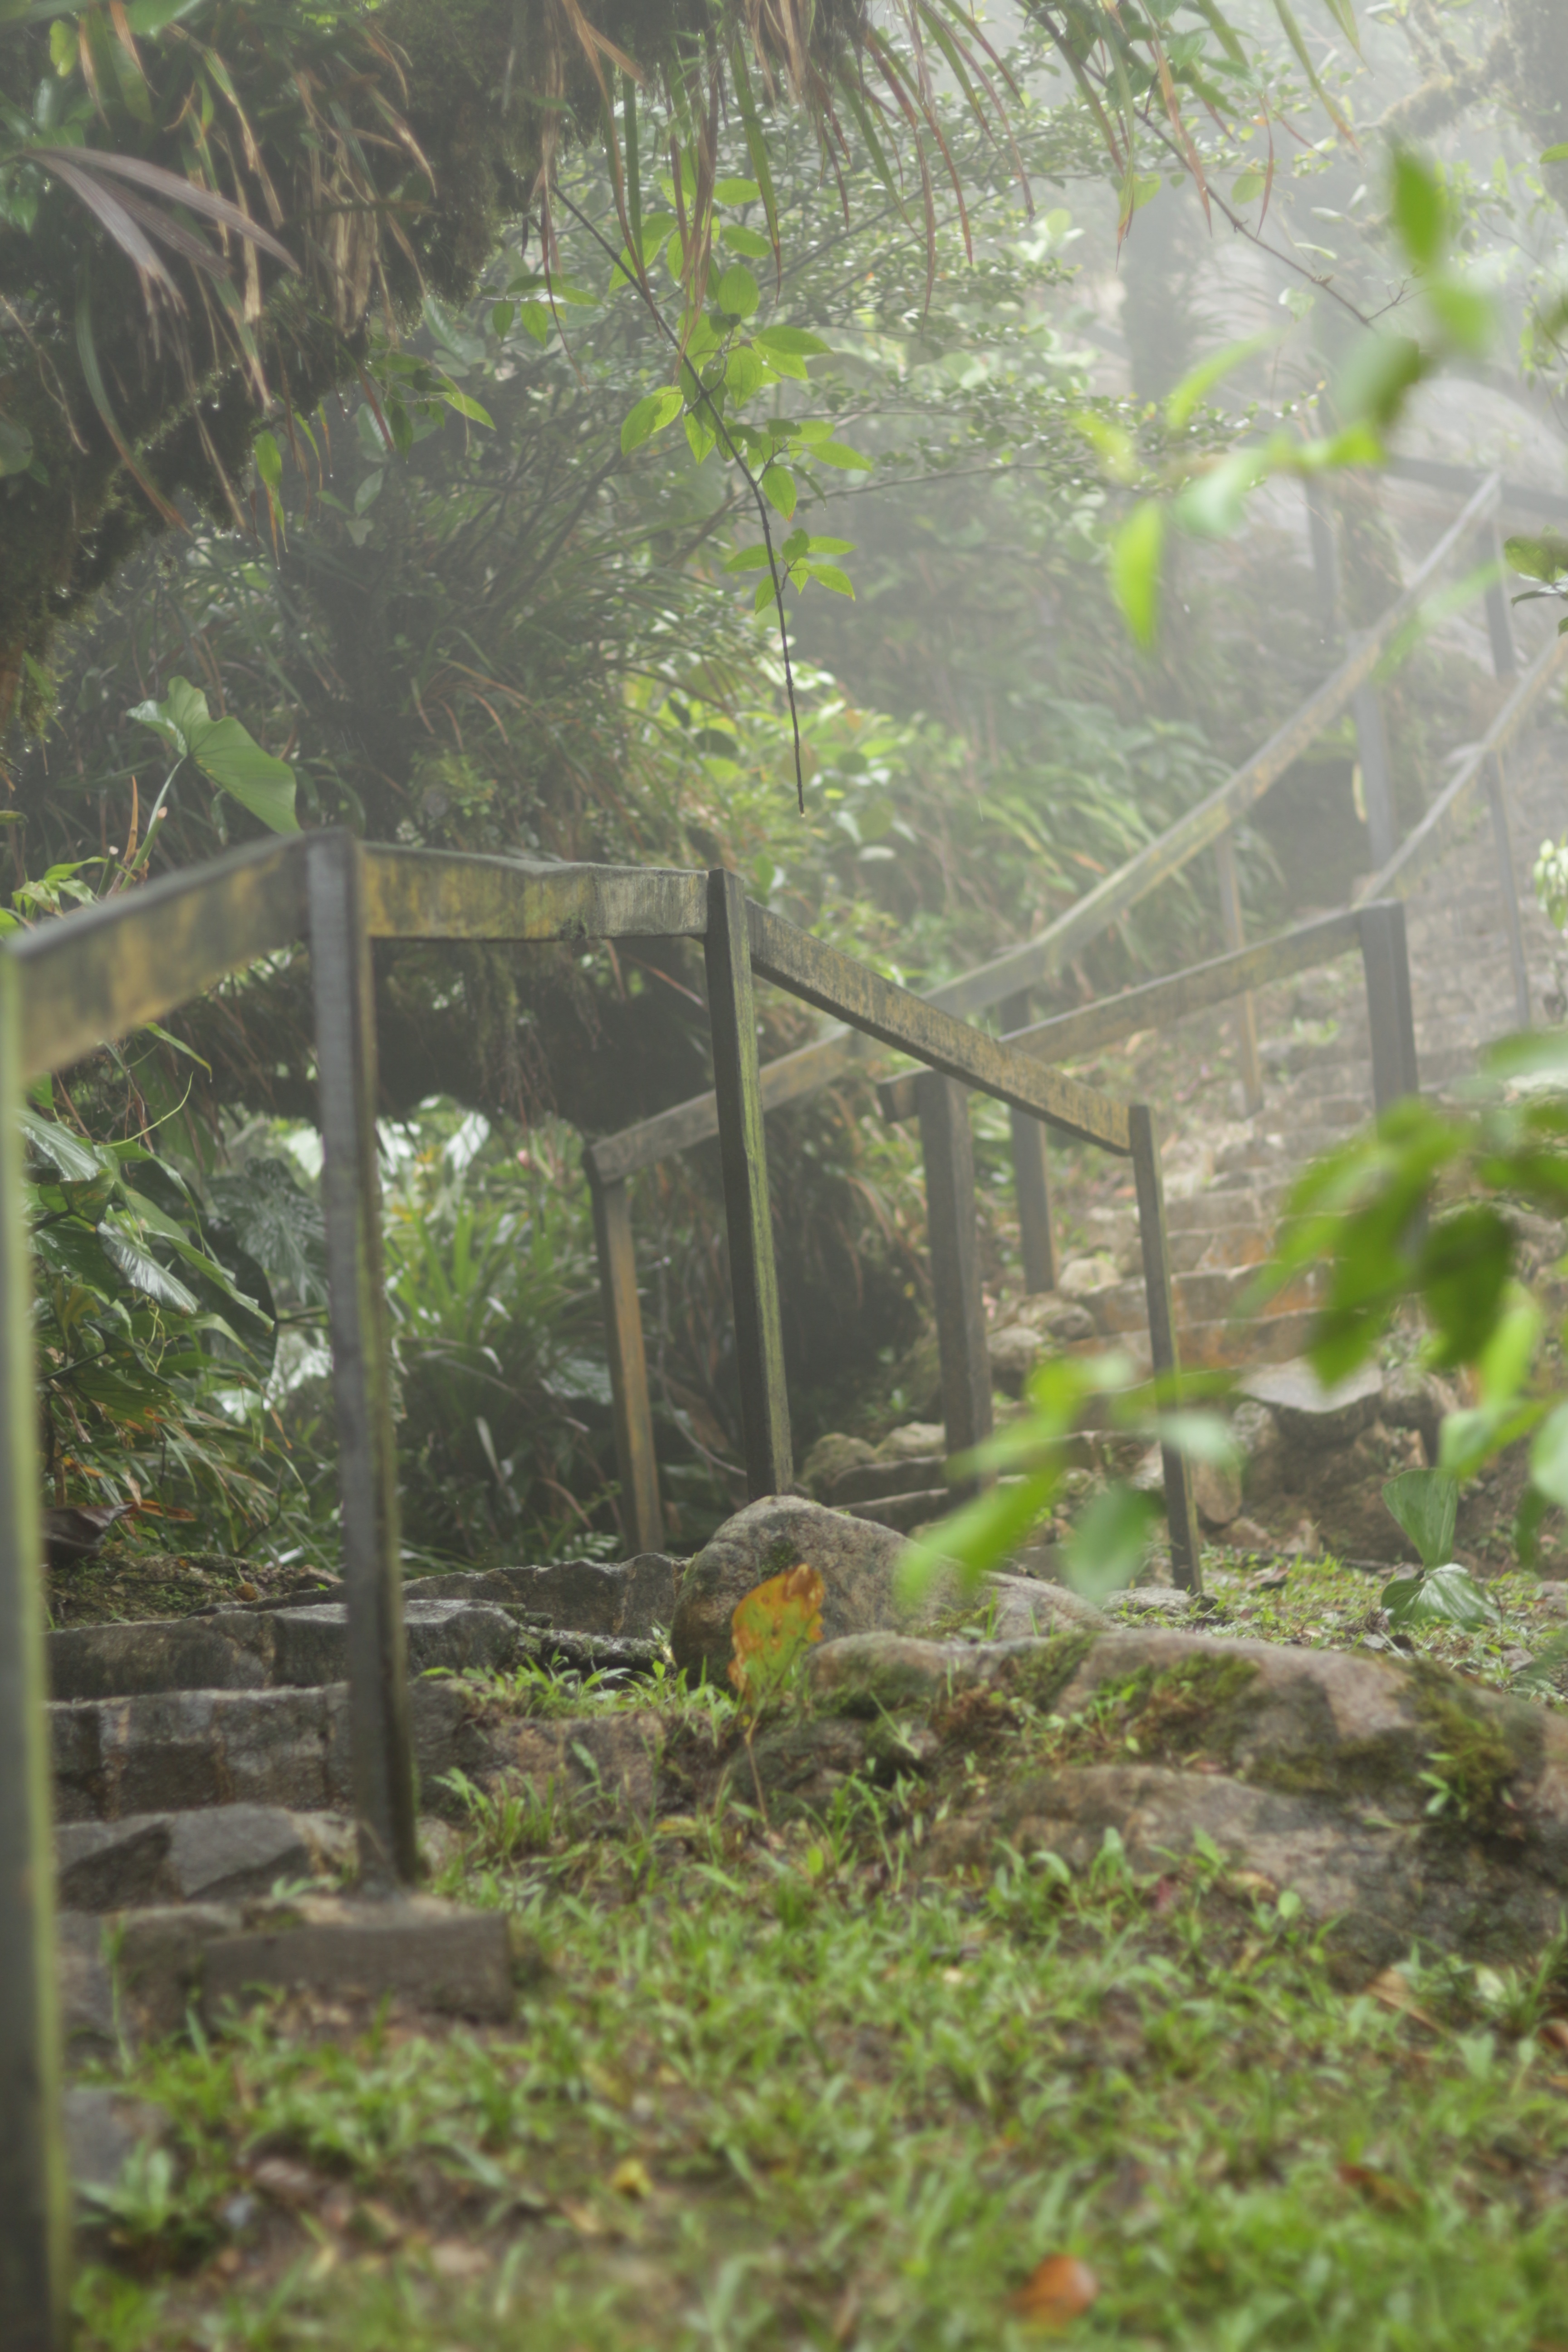
tree, forest, branch, leaf, flower, wildlife, green, jungle, botany, garden, flora, rainforest, woodland, outdoor structure